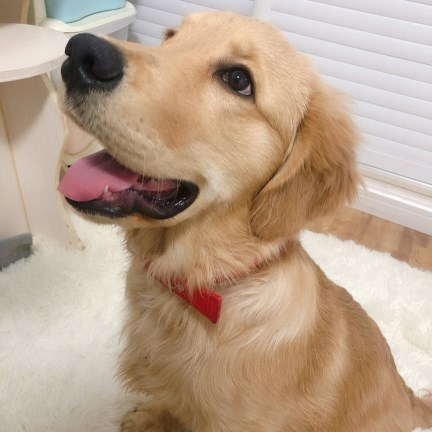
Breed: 5355-n000126-golden_retriever